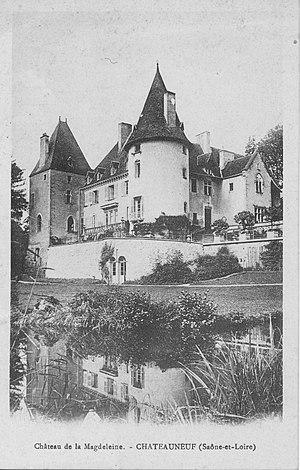
Carte postale, Château de la Magdeleine, Chateauneuf, Saône et Loire, avant 1935
Le château du Banchet ou château de la Magdeleine est un ancien château fort, reconstruit en partie au XVᵉ siècle et restauré au XIXᵉ siècle, centre de la seigneurie du Banchet, qui se dresse sur la commune de Châteauneuf dans le département de Saône-et-Loire, en région Bourgogne-Franche-Comté.